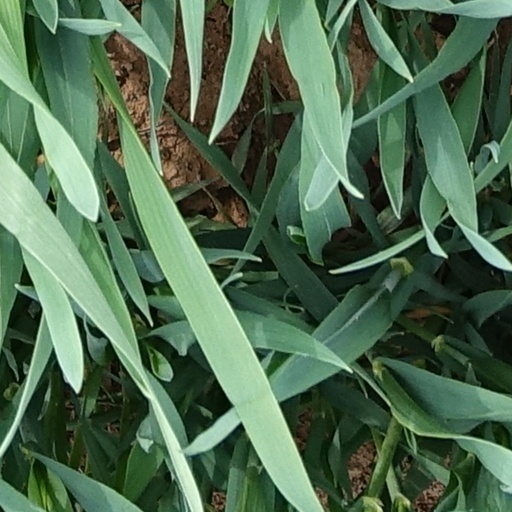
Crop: wheat